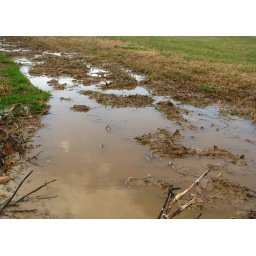
standing water in the garden